Piperno

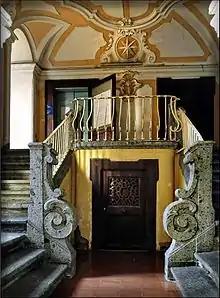
The staircase, in Piperno, to the mezzanine floor of Villa Meola in Portici

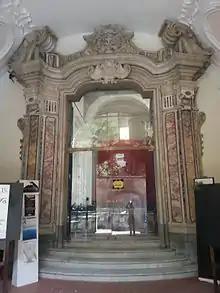
Piperno in Church of San Francesco delle Monache, Naples

Piperno is a particular variety of dimension stone of igneous origin, a tuff or ignimbrite, native to areas in Southern Italy that have been affected by explosive volcanic activity. Piperno abounds in Campania; the areas from which it was obtained were the city of Quarto, Soccavo, Pianura and Nocera Inferiore in the supervolcano region of the Phlegraean Fields. The Piperno layer, with the overlying Breccia Museo, is clearly visible at the base of the Camaldoli hill, in the Soccavo and Verdolino areas.